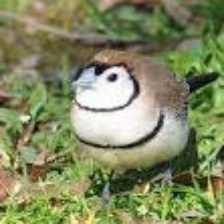
Species: DOUBLE BARRED FINCH
Scientific name: TAENIOPYGIA BICHENOVII
ImageNet parent category: house_finch